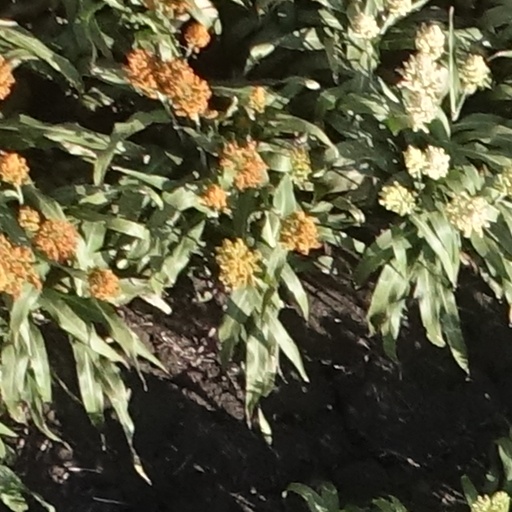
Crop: sorghum